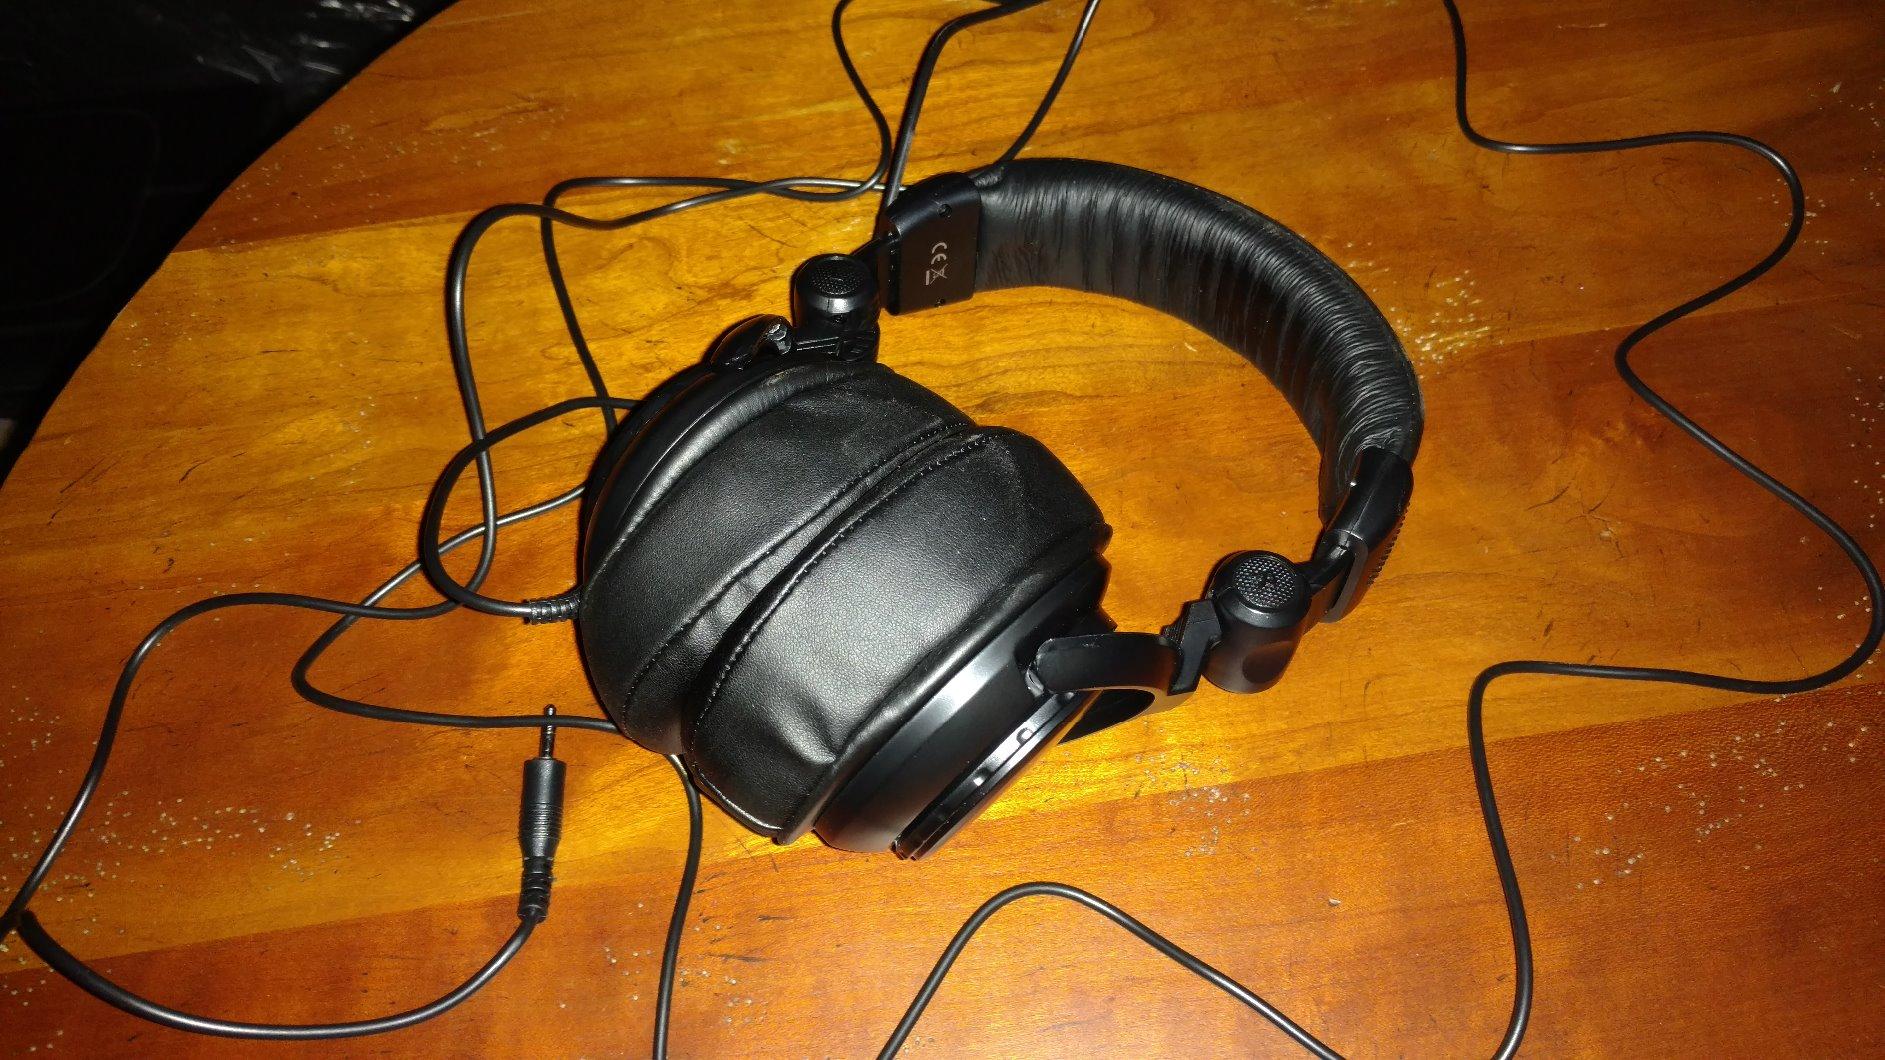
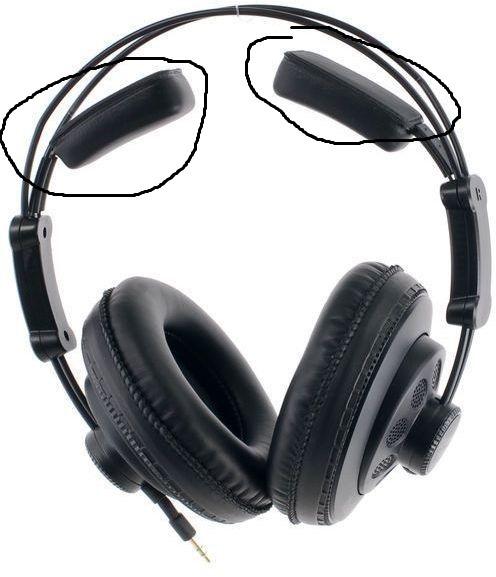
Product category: headphones
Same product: no